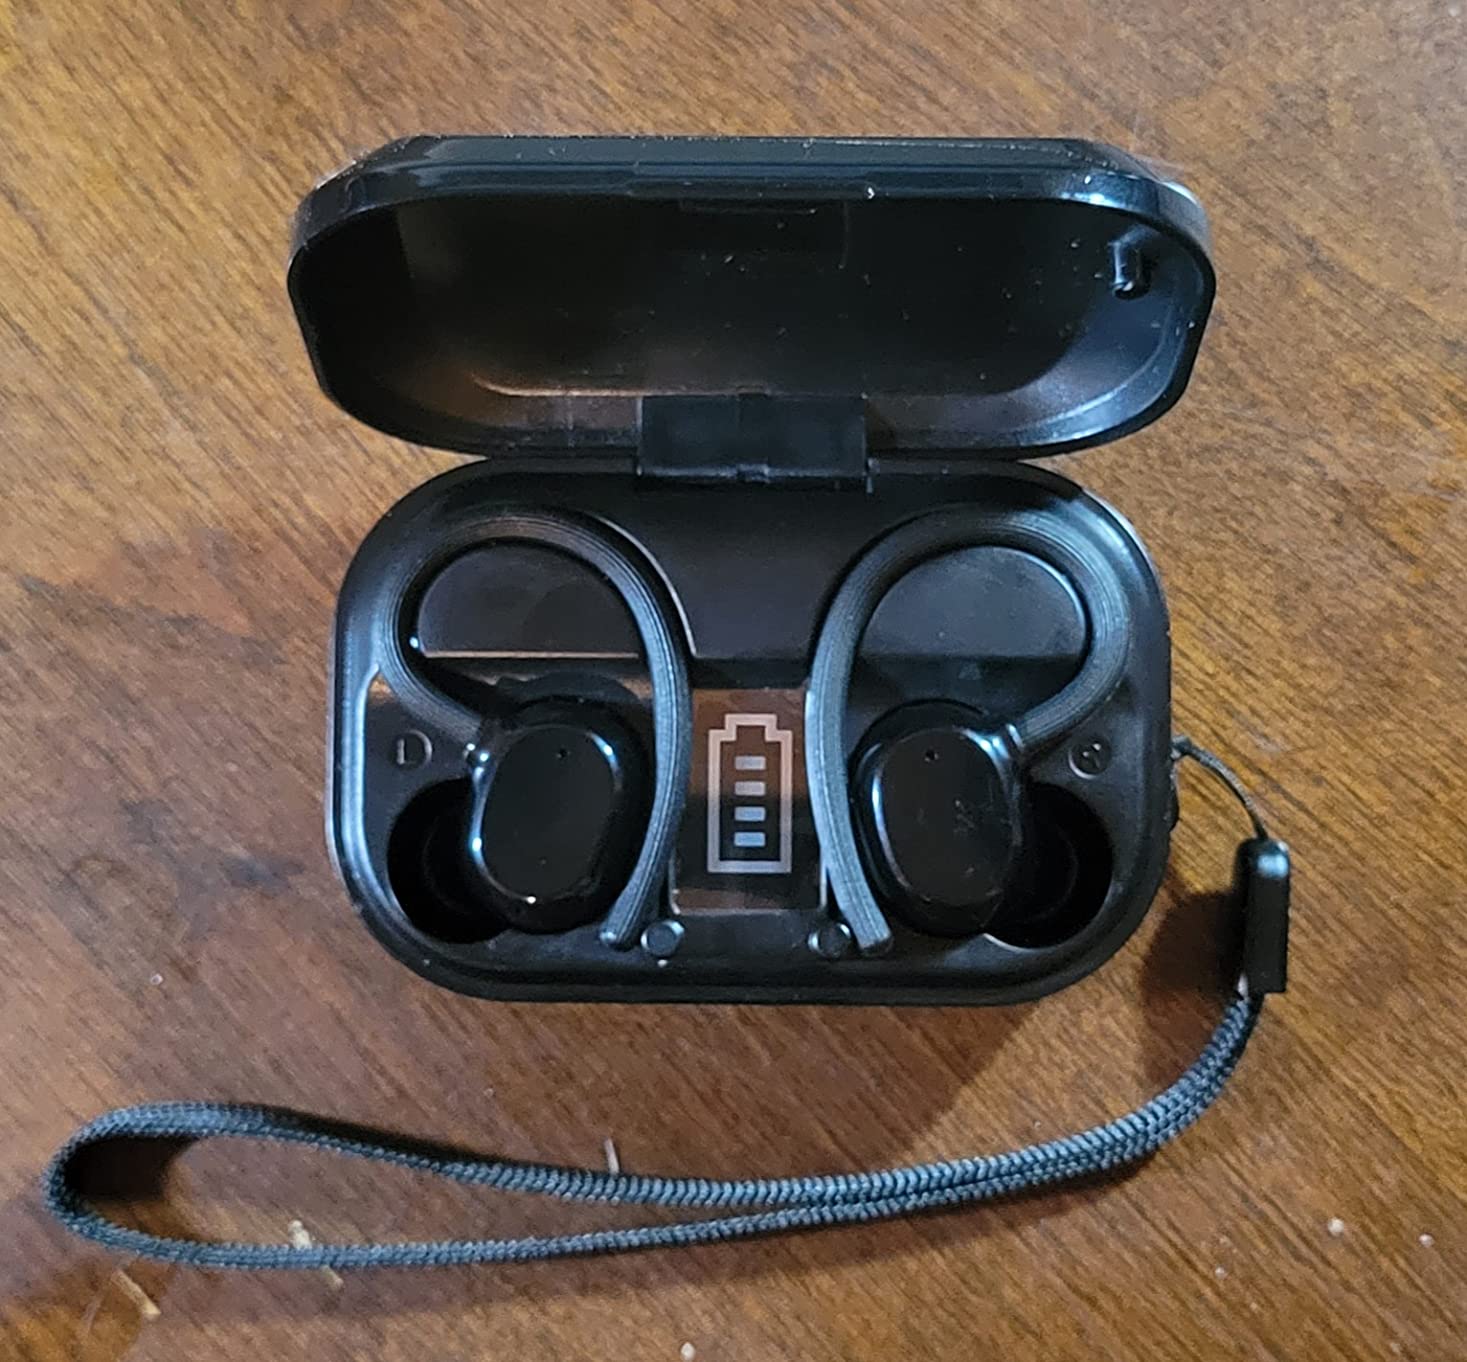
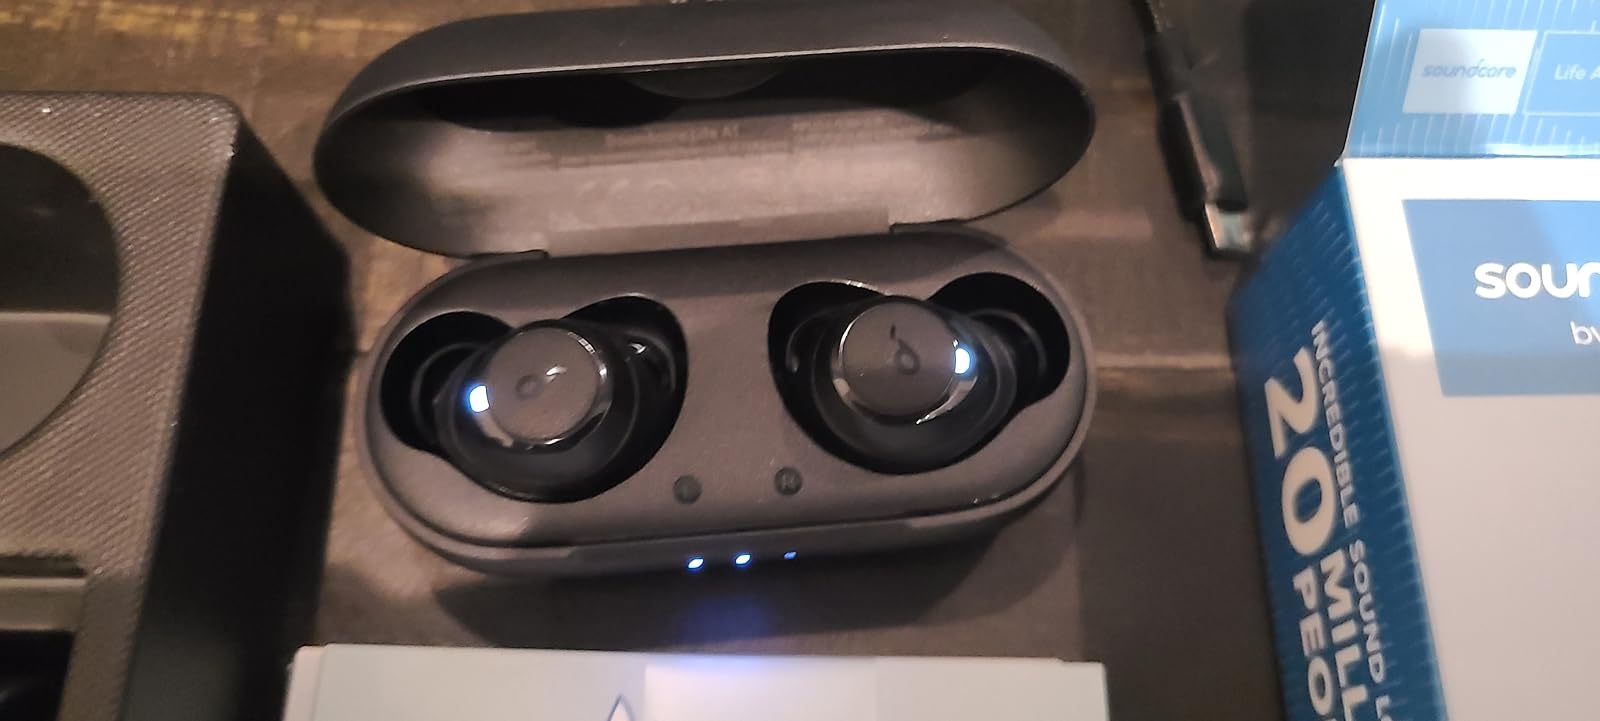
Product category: earbuds
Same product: no